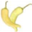
Label: sweet_pepper